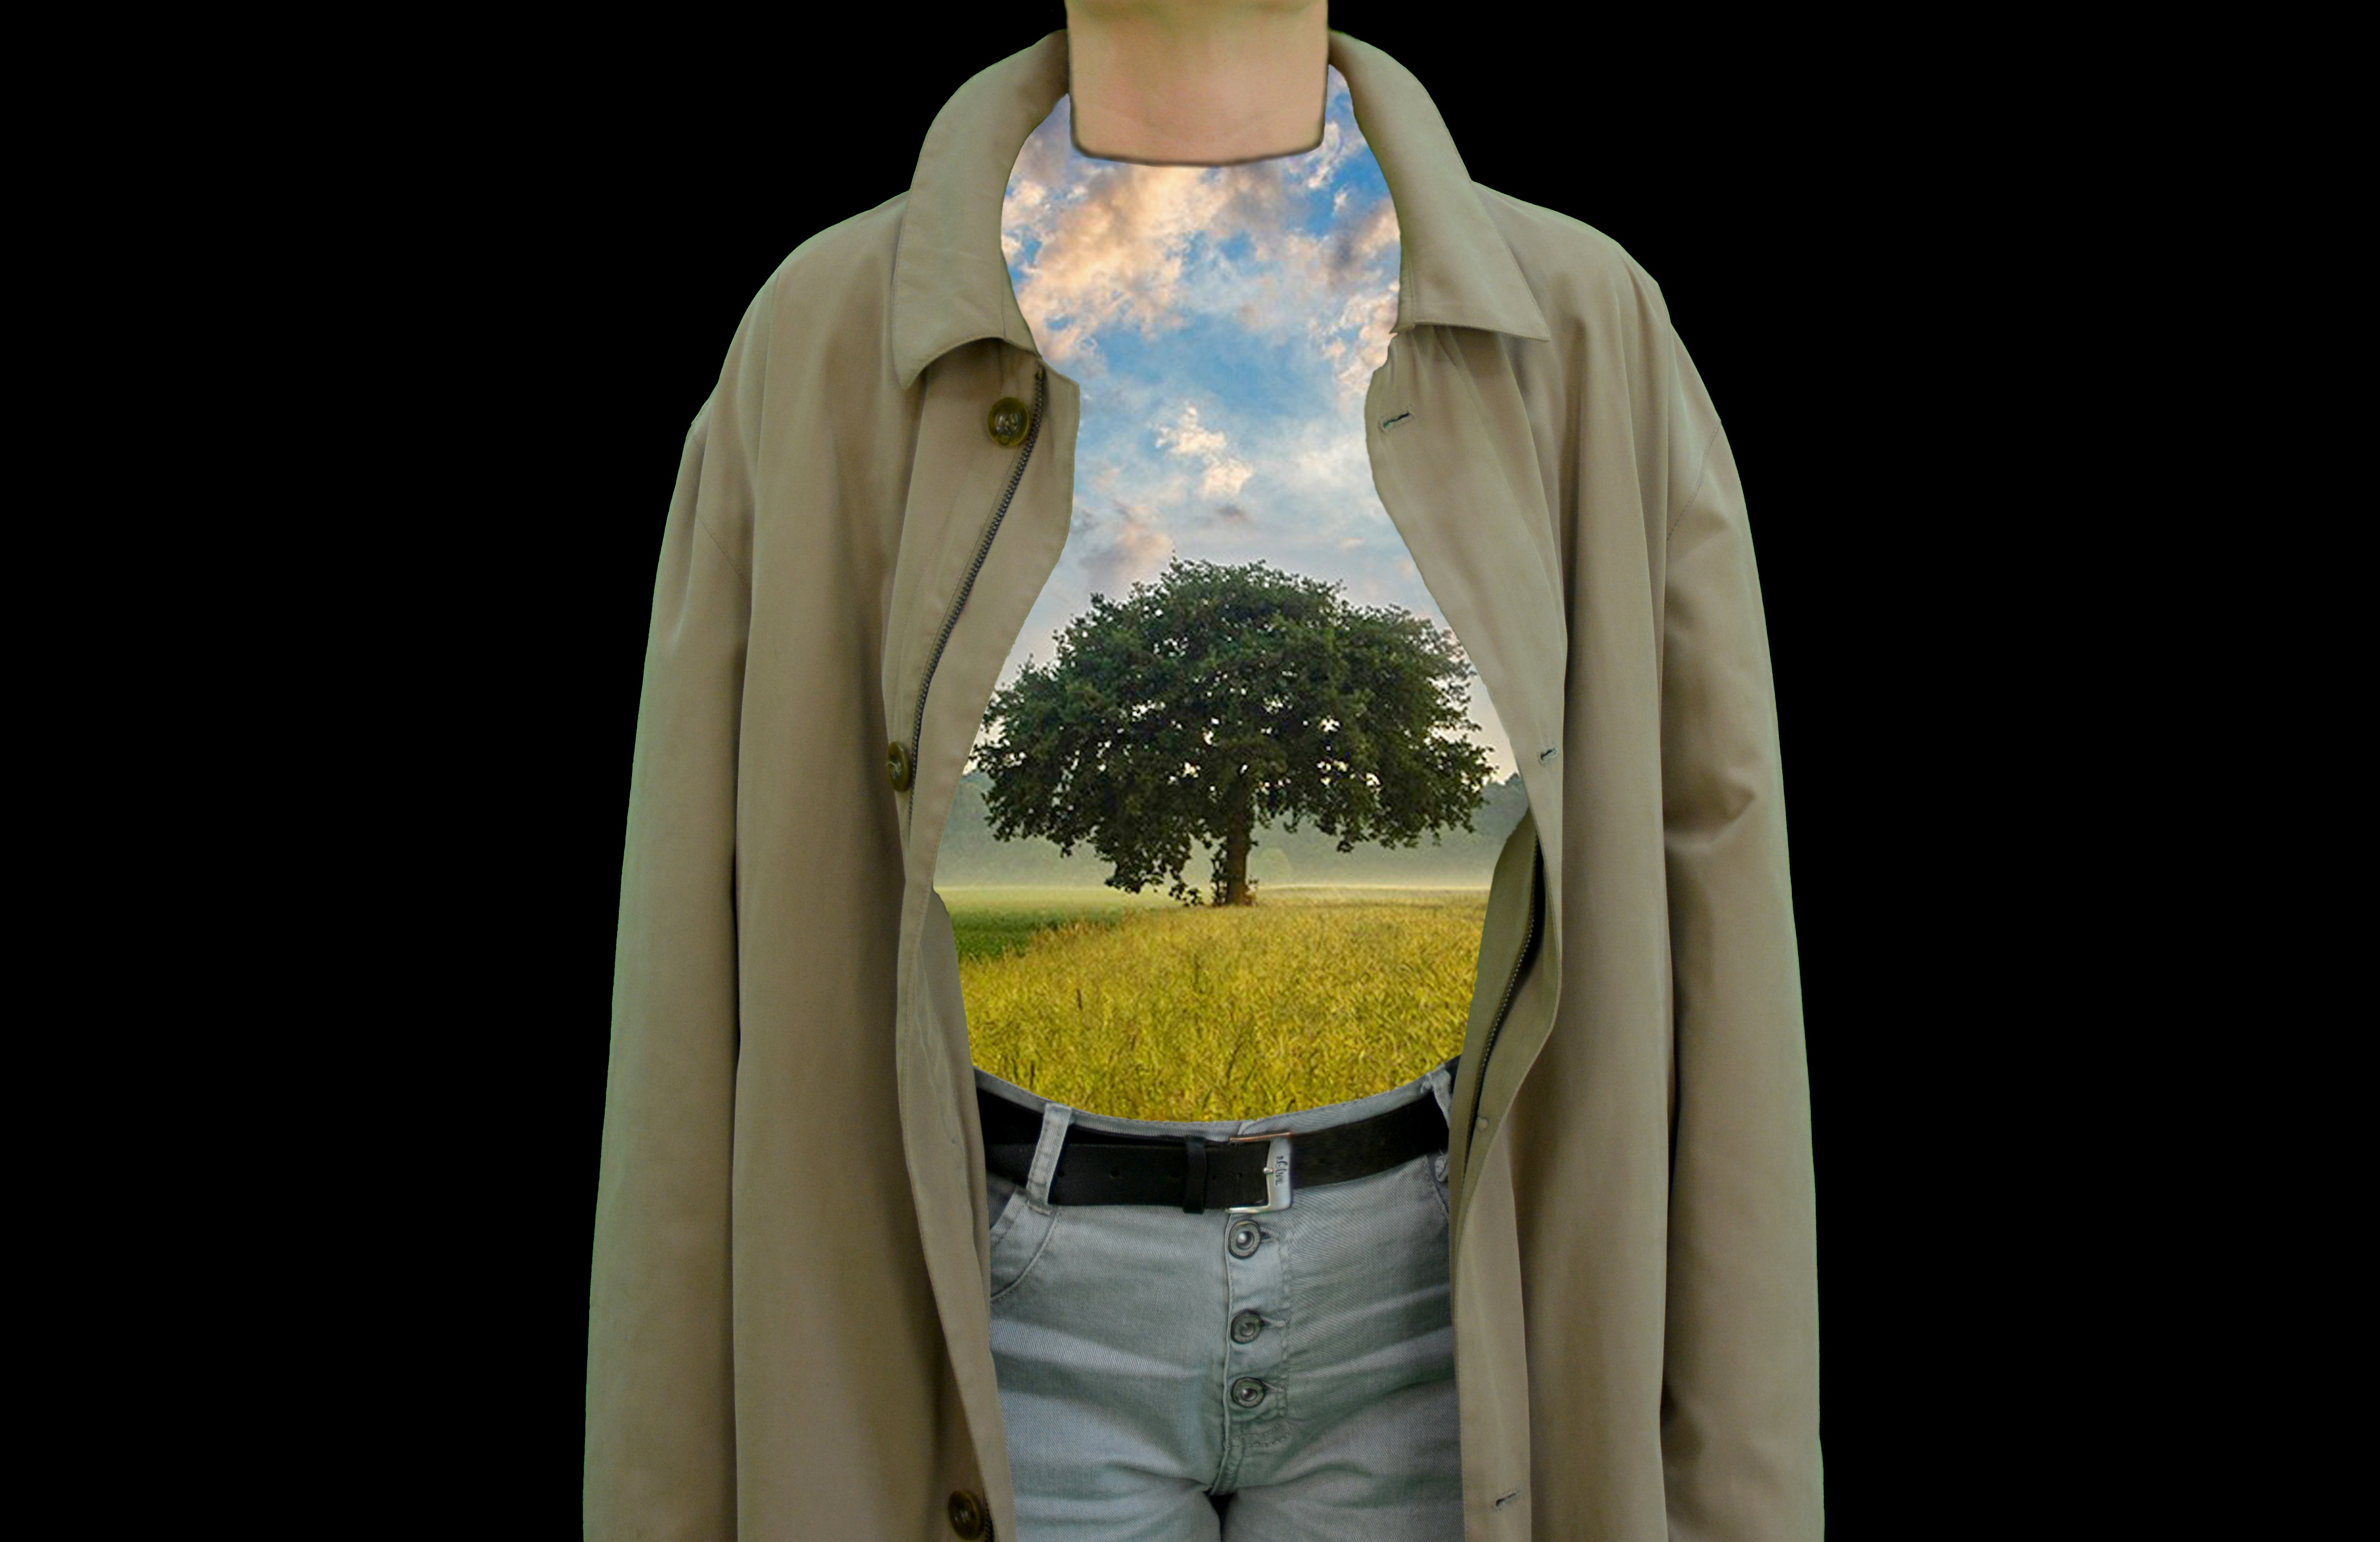
tree, nature, growth, plant, live, coat, spring, green, grow, fashion, clothing, yellow, outerwear, season, dress, belly, concept, gown, breast, grown, alive, tree of life, formal wear, fashion design, innermost, everything grows in us, in me, in the us, in you